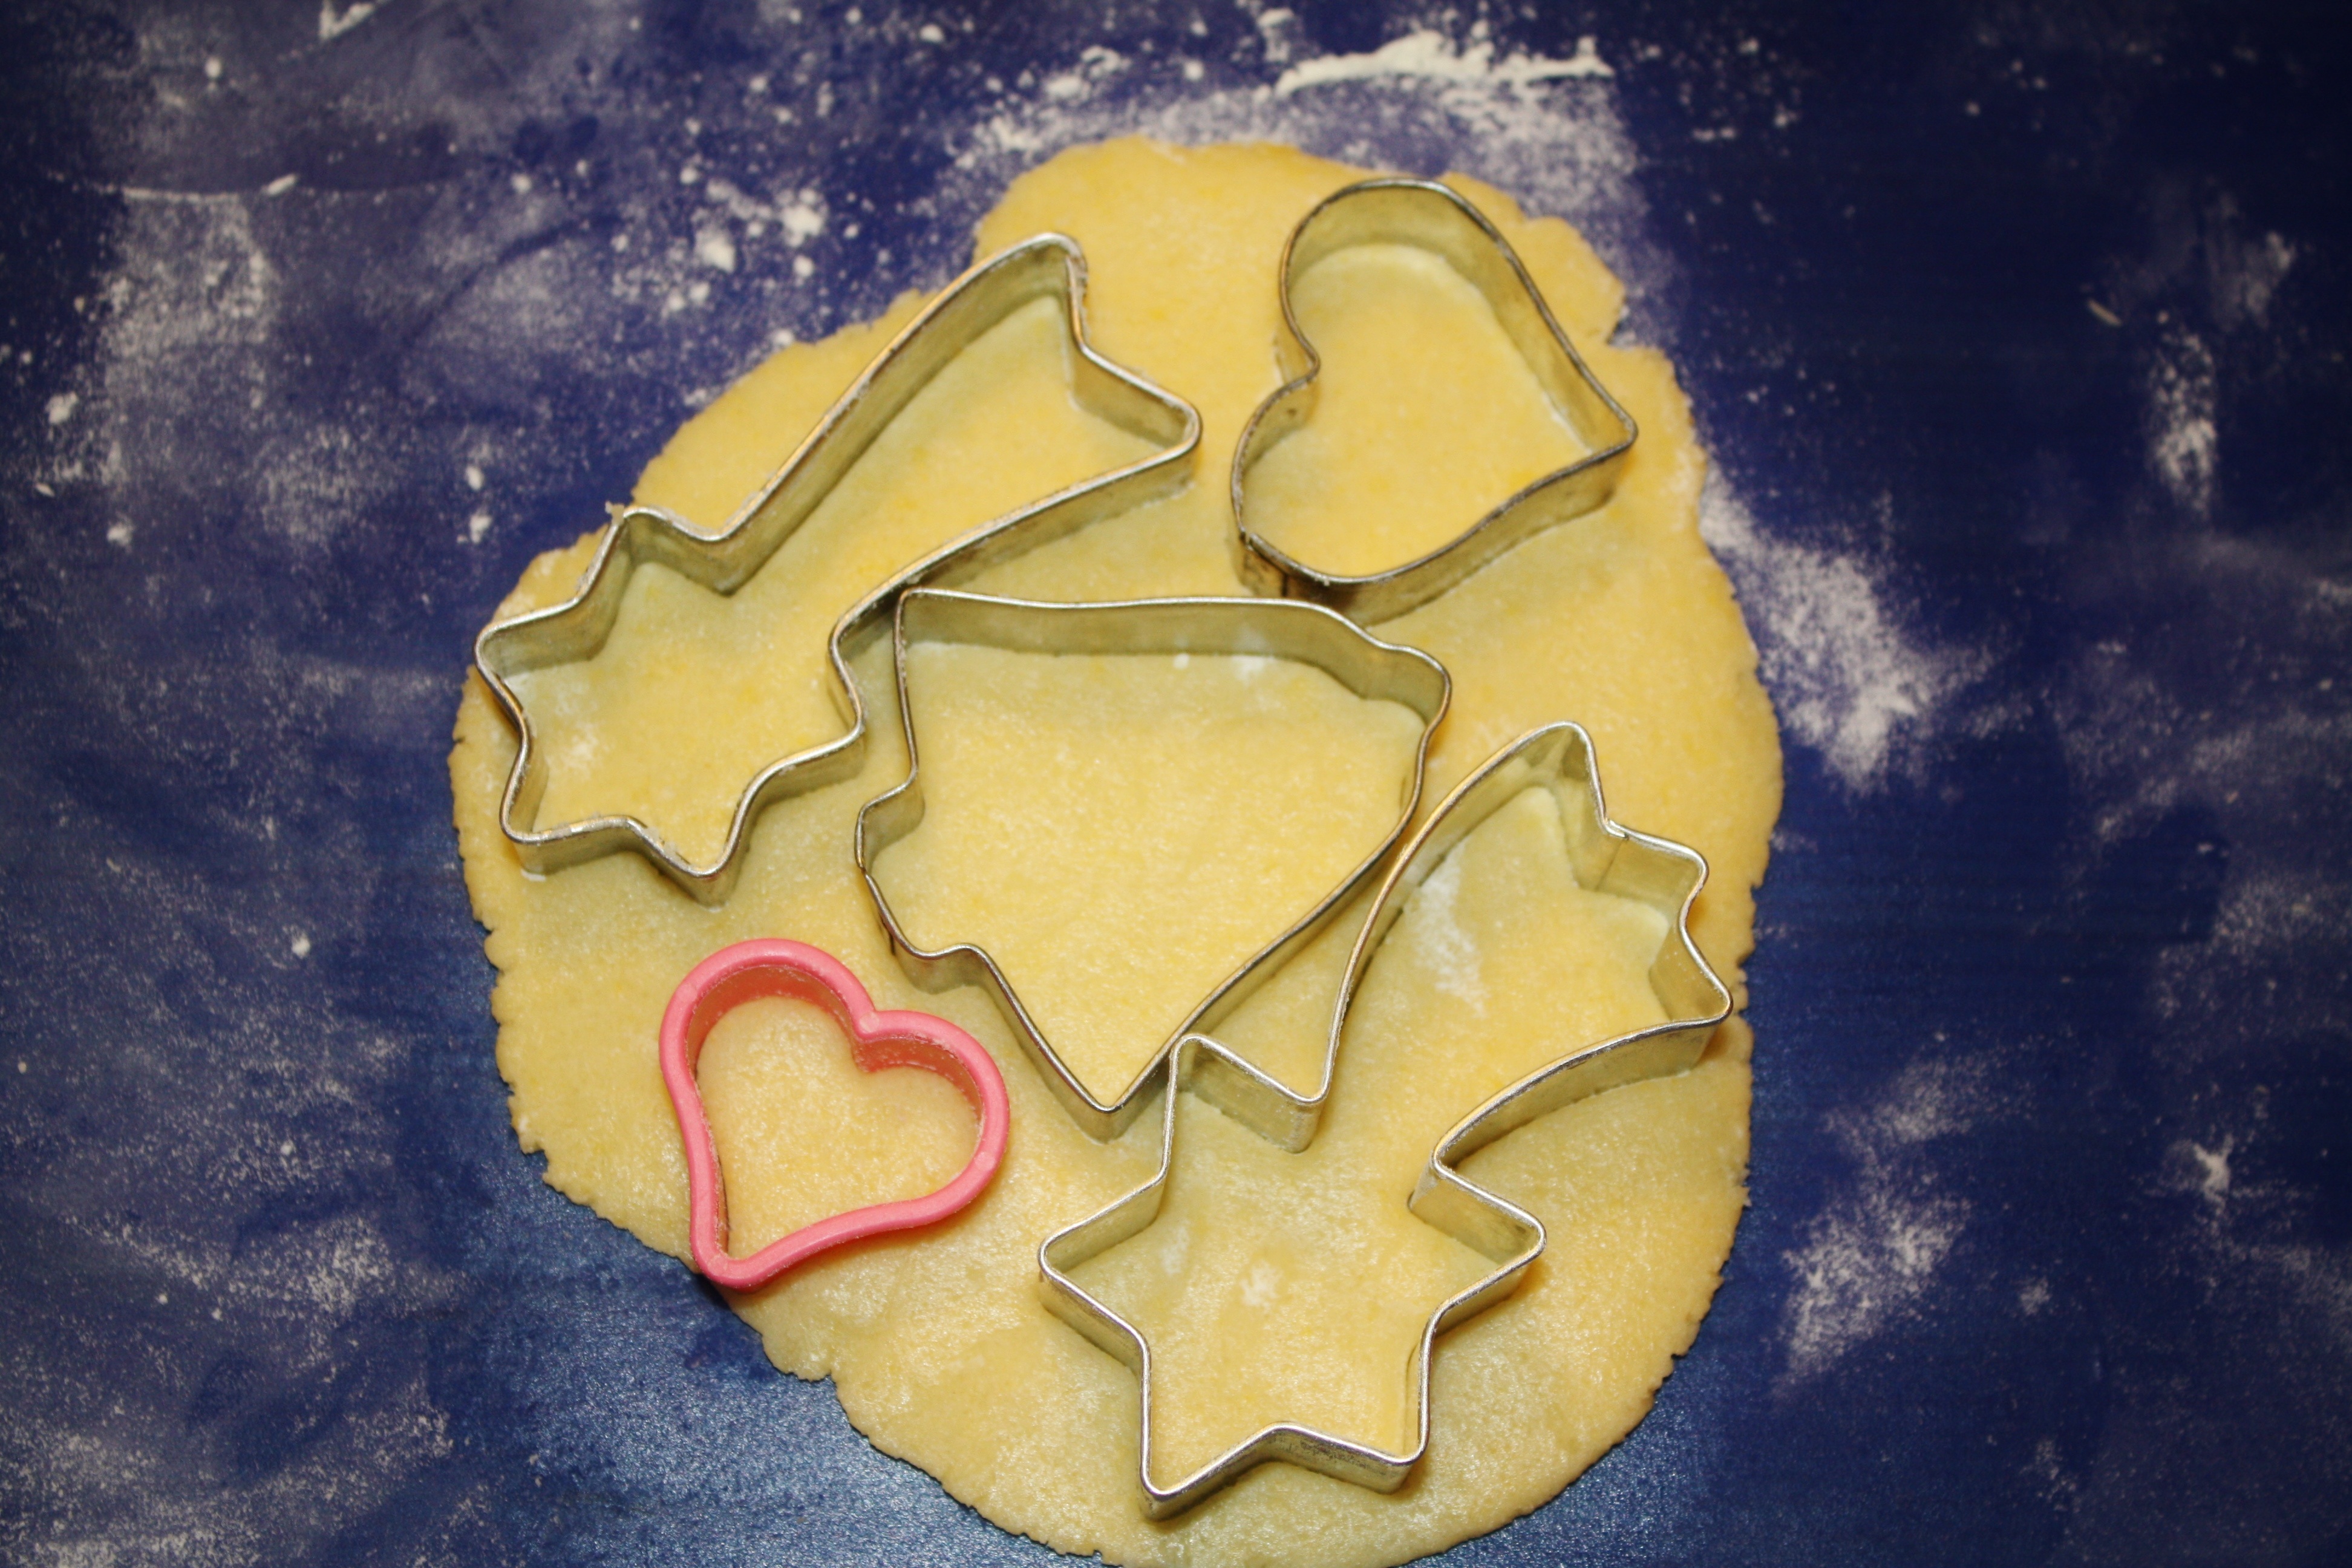
flower, number, yellow, circle, art, cookies, illustration, organ, christmas baking, work surface, shortcrust pastry, austechformen